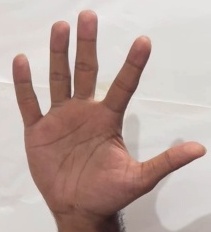
ASL sign: 5